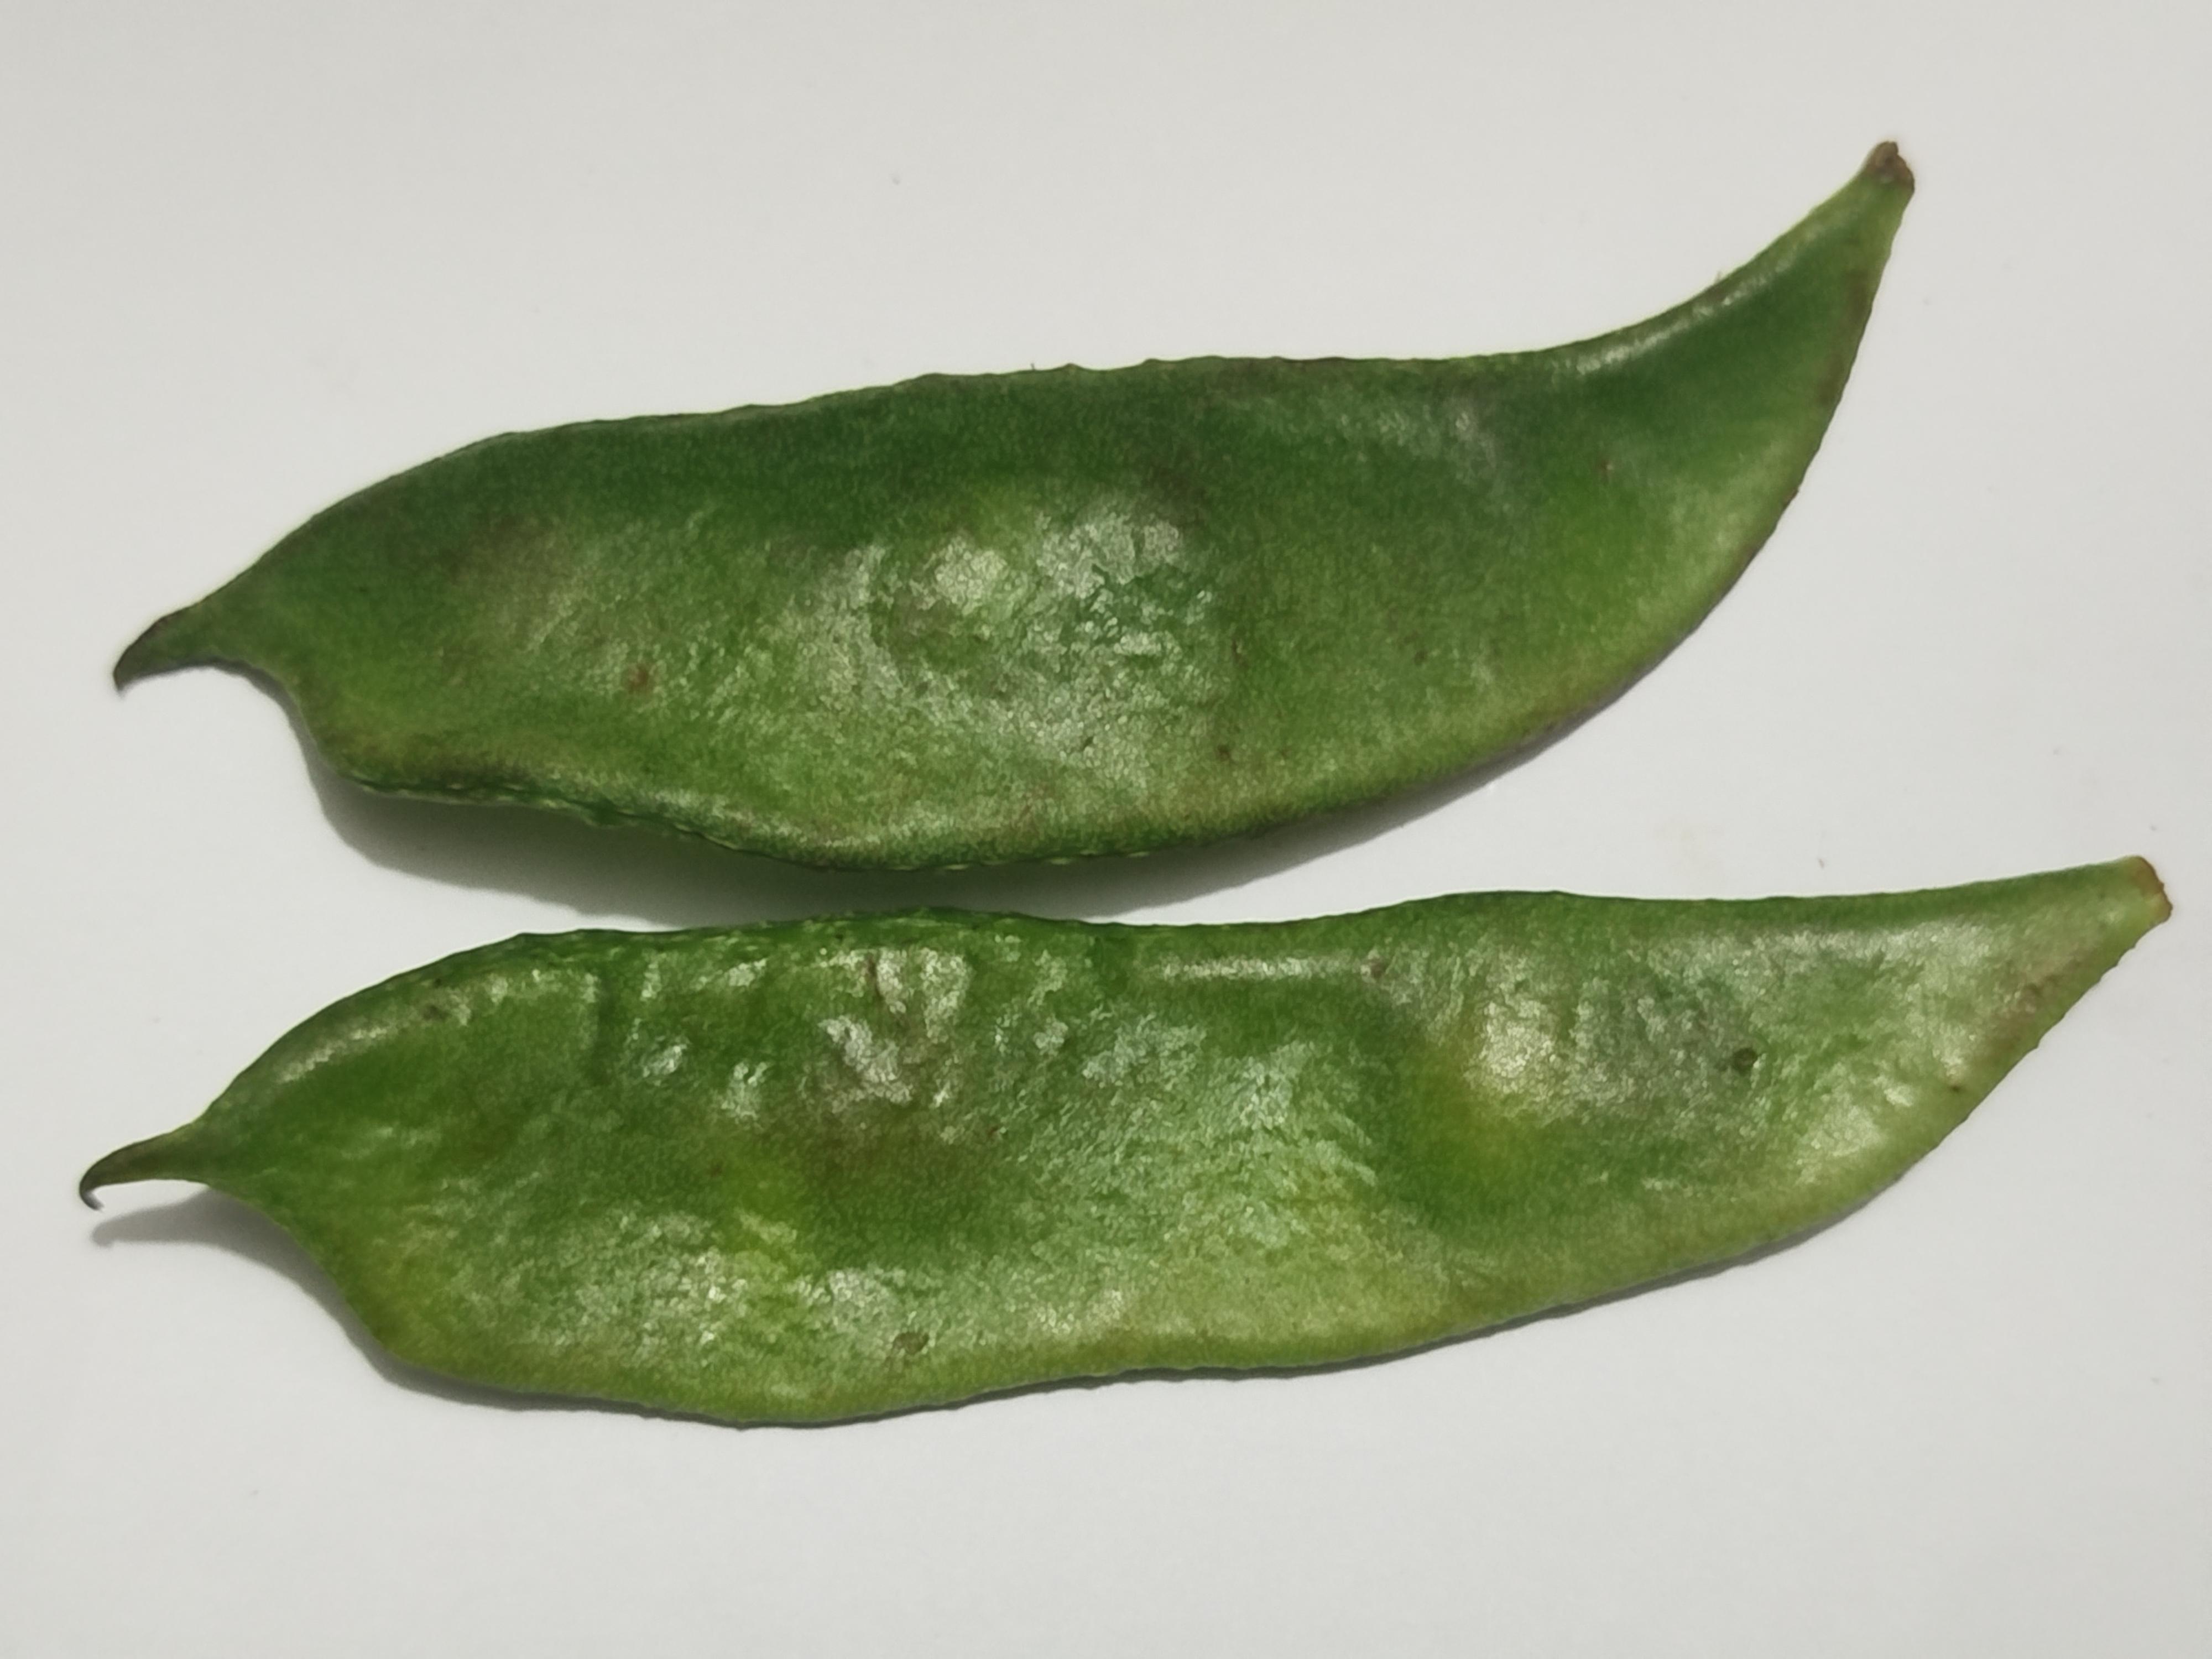
Label: Bean